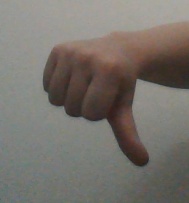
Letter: waw